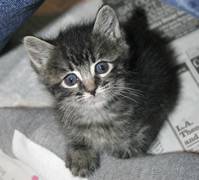
Label: cat